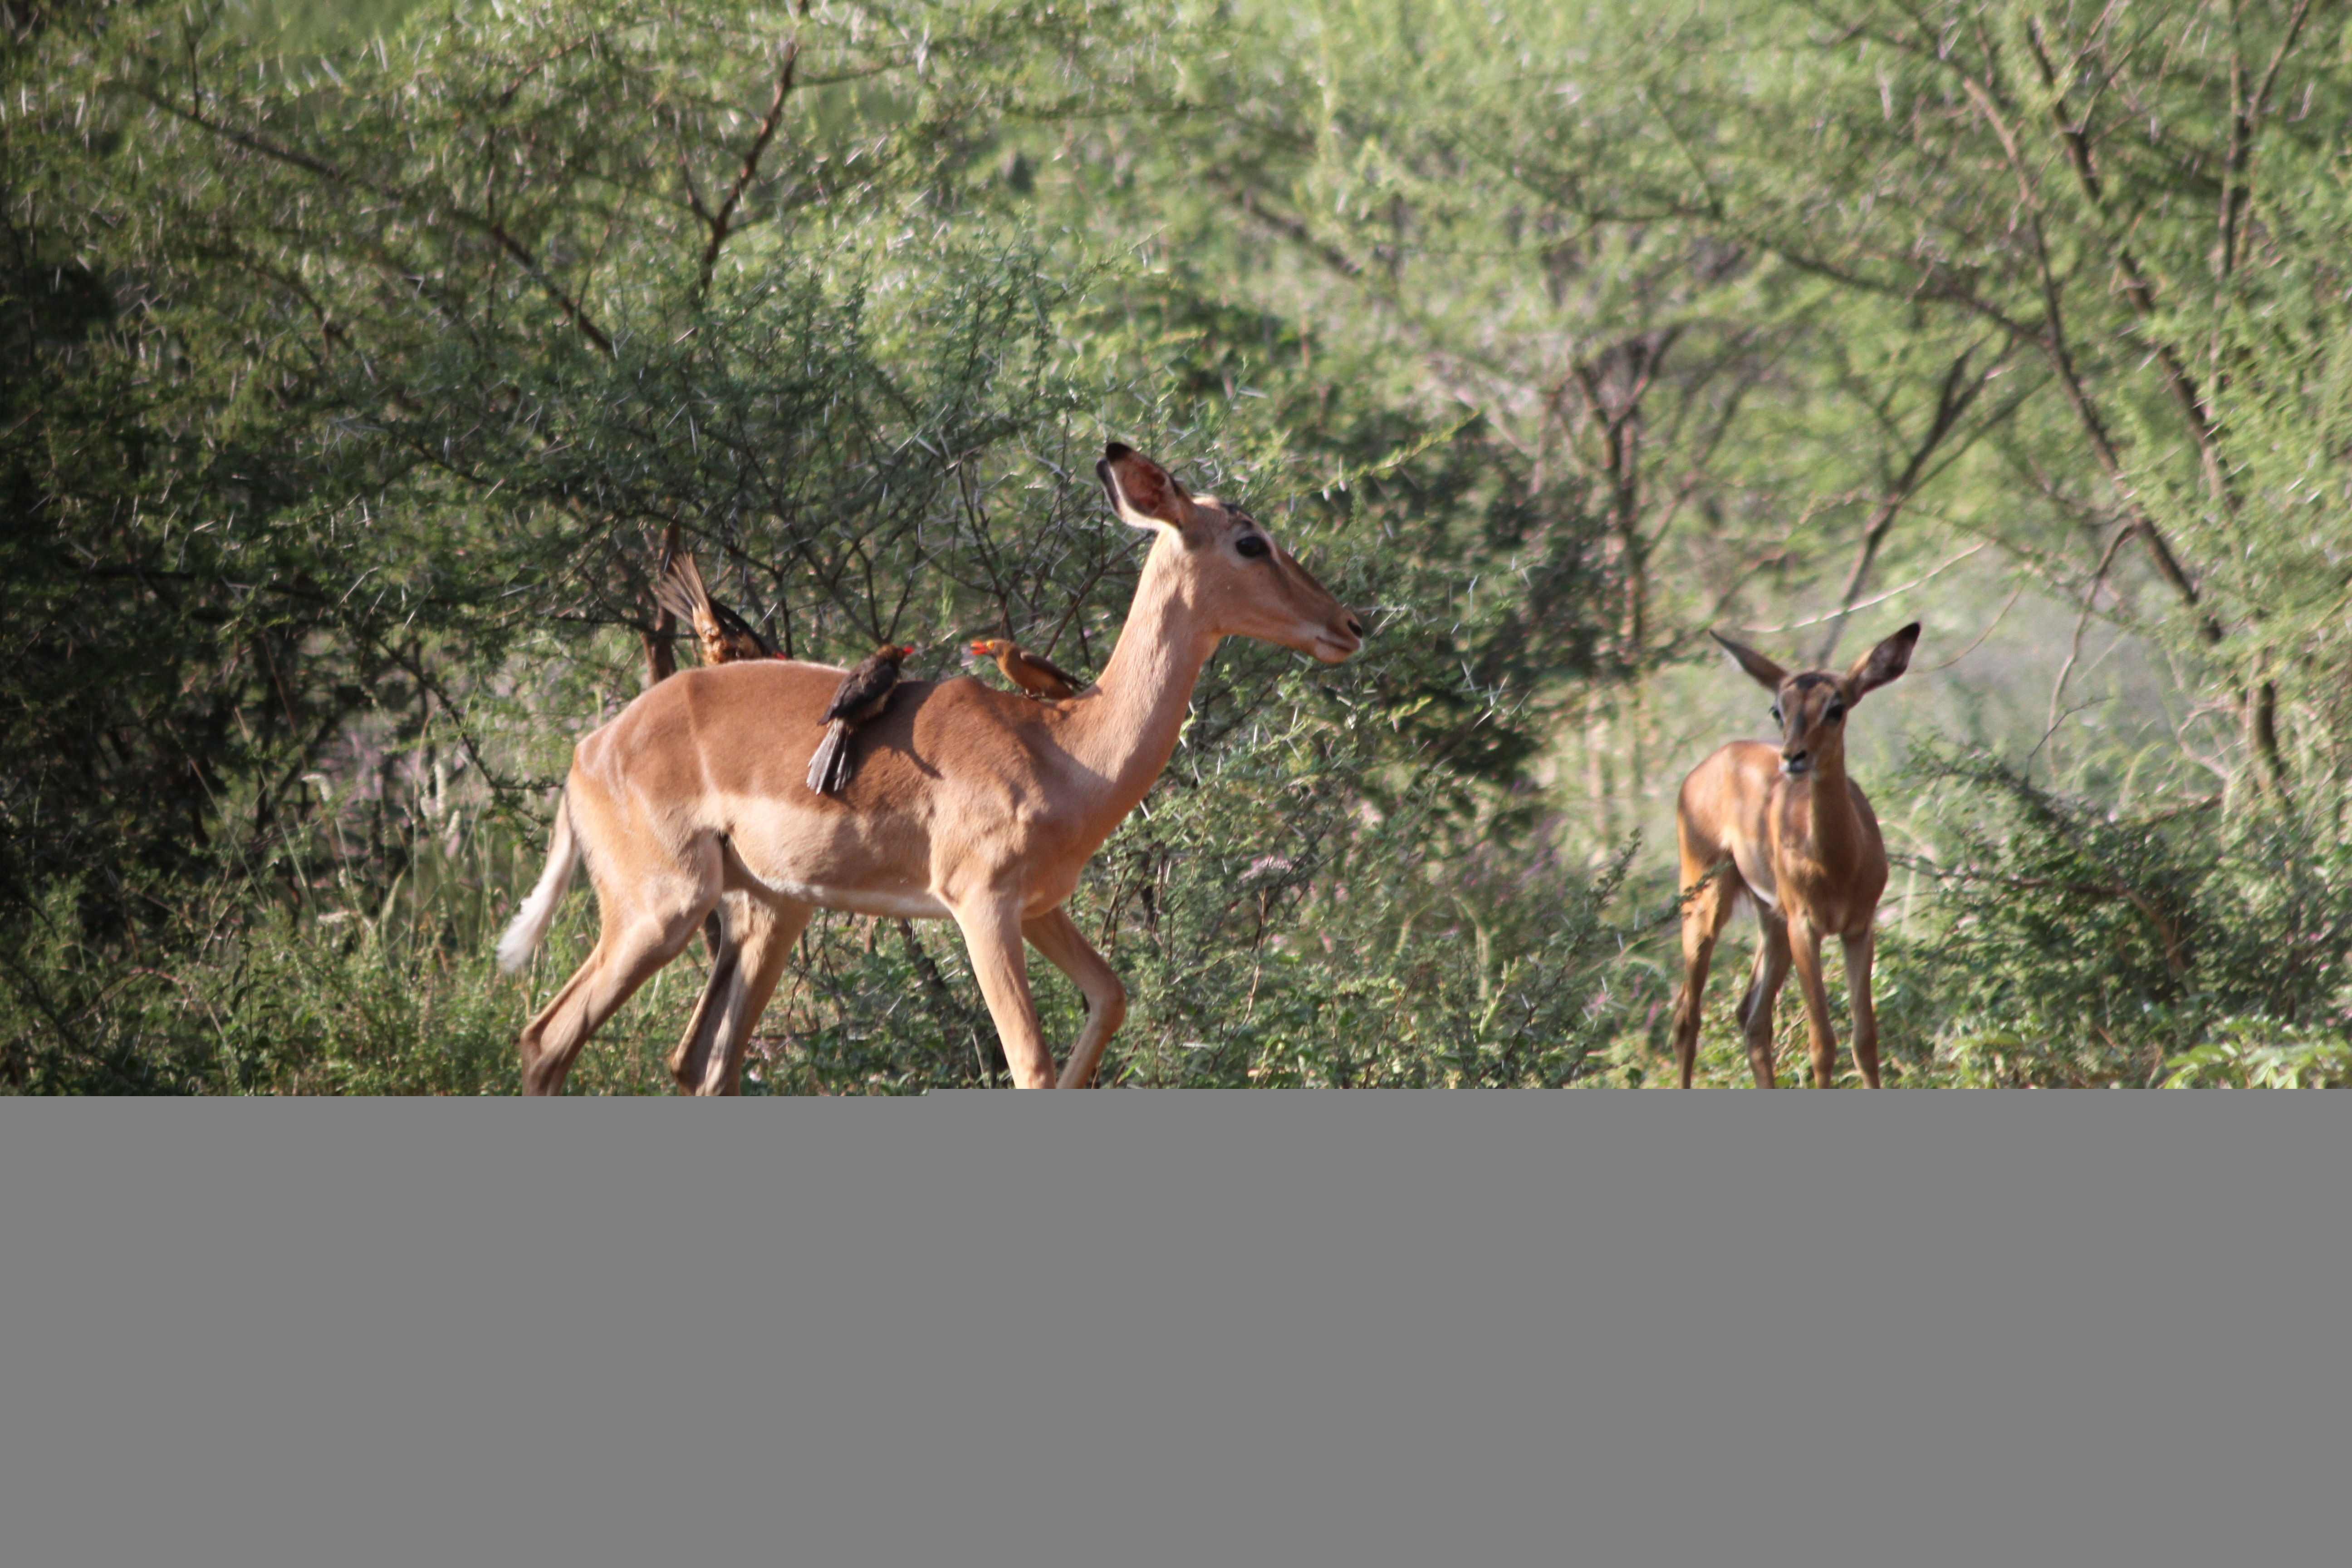
wildlife, deer, herd, africa, mammal, fauna, savanna, antelope, gazelle, animals, vertebrate, impala, safari, ecosystem, white tailed deer, springbok, limpopo